Chevrolet Corvette

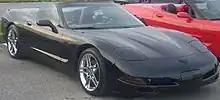
Corvette C5 convertible

The C5 Corvette was redesigned from the ground up after sales from the previous generation began to decline. Production of the C5 Corvette began in 1996 but quality/manufacturing issues saw its public release delayed until 1997. C5 production continued through the 2004 model year. The C5 was a completely new design featuring new concepts and manufacturing innovations, subsequently carried forward to the C6 & C7. With a top speed of , the C5 was noted by the automotive press as an advance, with improved dynamics in nearly every area over the C4. Innovations included a 0.29 drag coefficient, a notably lower weight with near 50/50 weight distribution, and active handling (the first stability control for a Corvette).